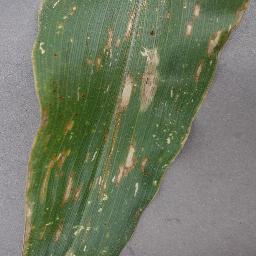
Label: Corn___Cercospora_leaf_spot Gray_leaf_spot